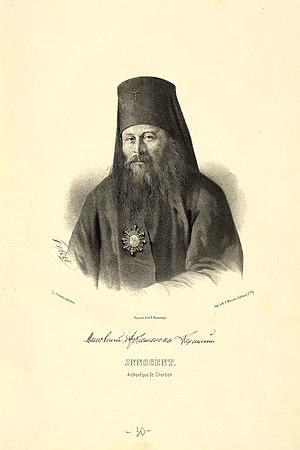
Innocent. Archevêque de Cherson